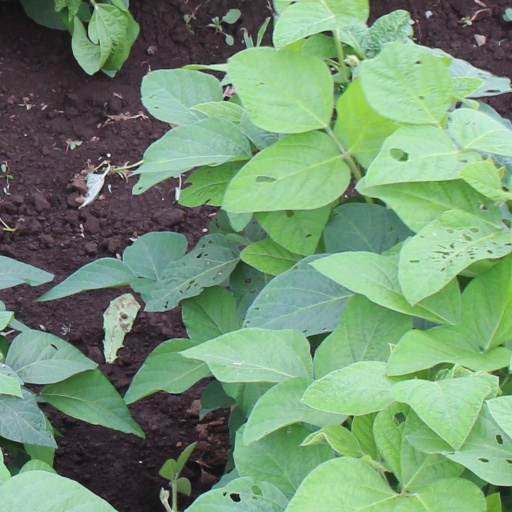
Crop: soybean